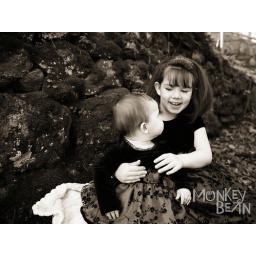
wm Together against green wall 2